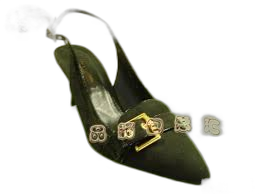
Waste category: shoes